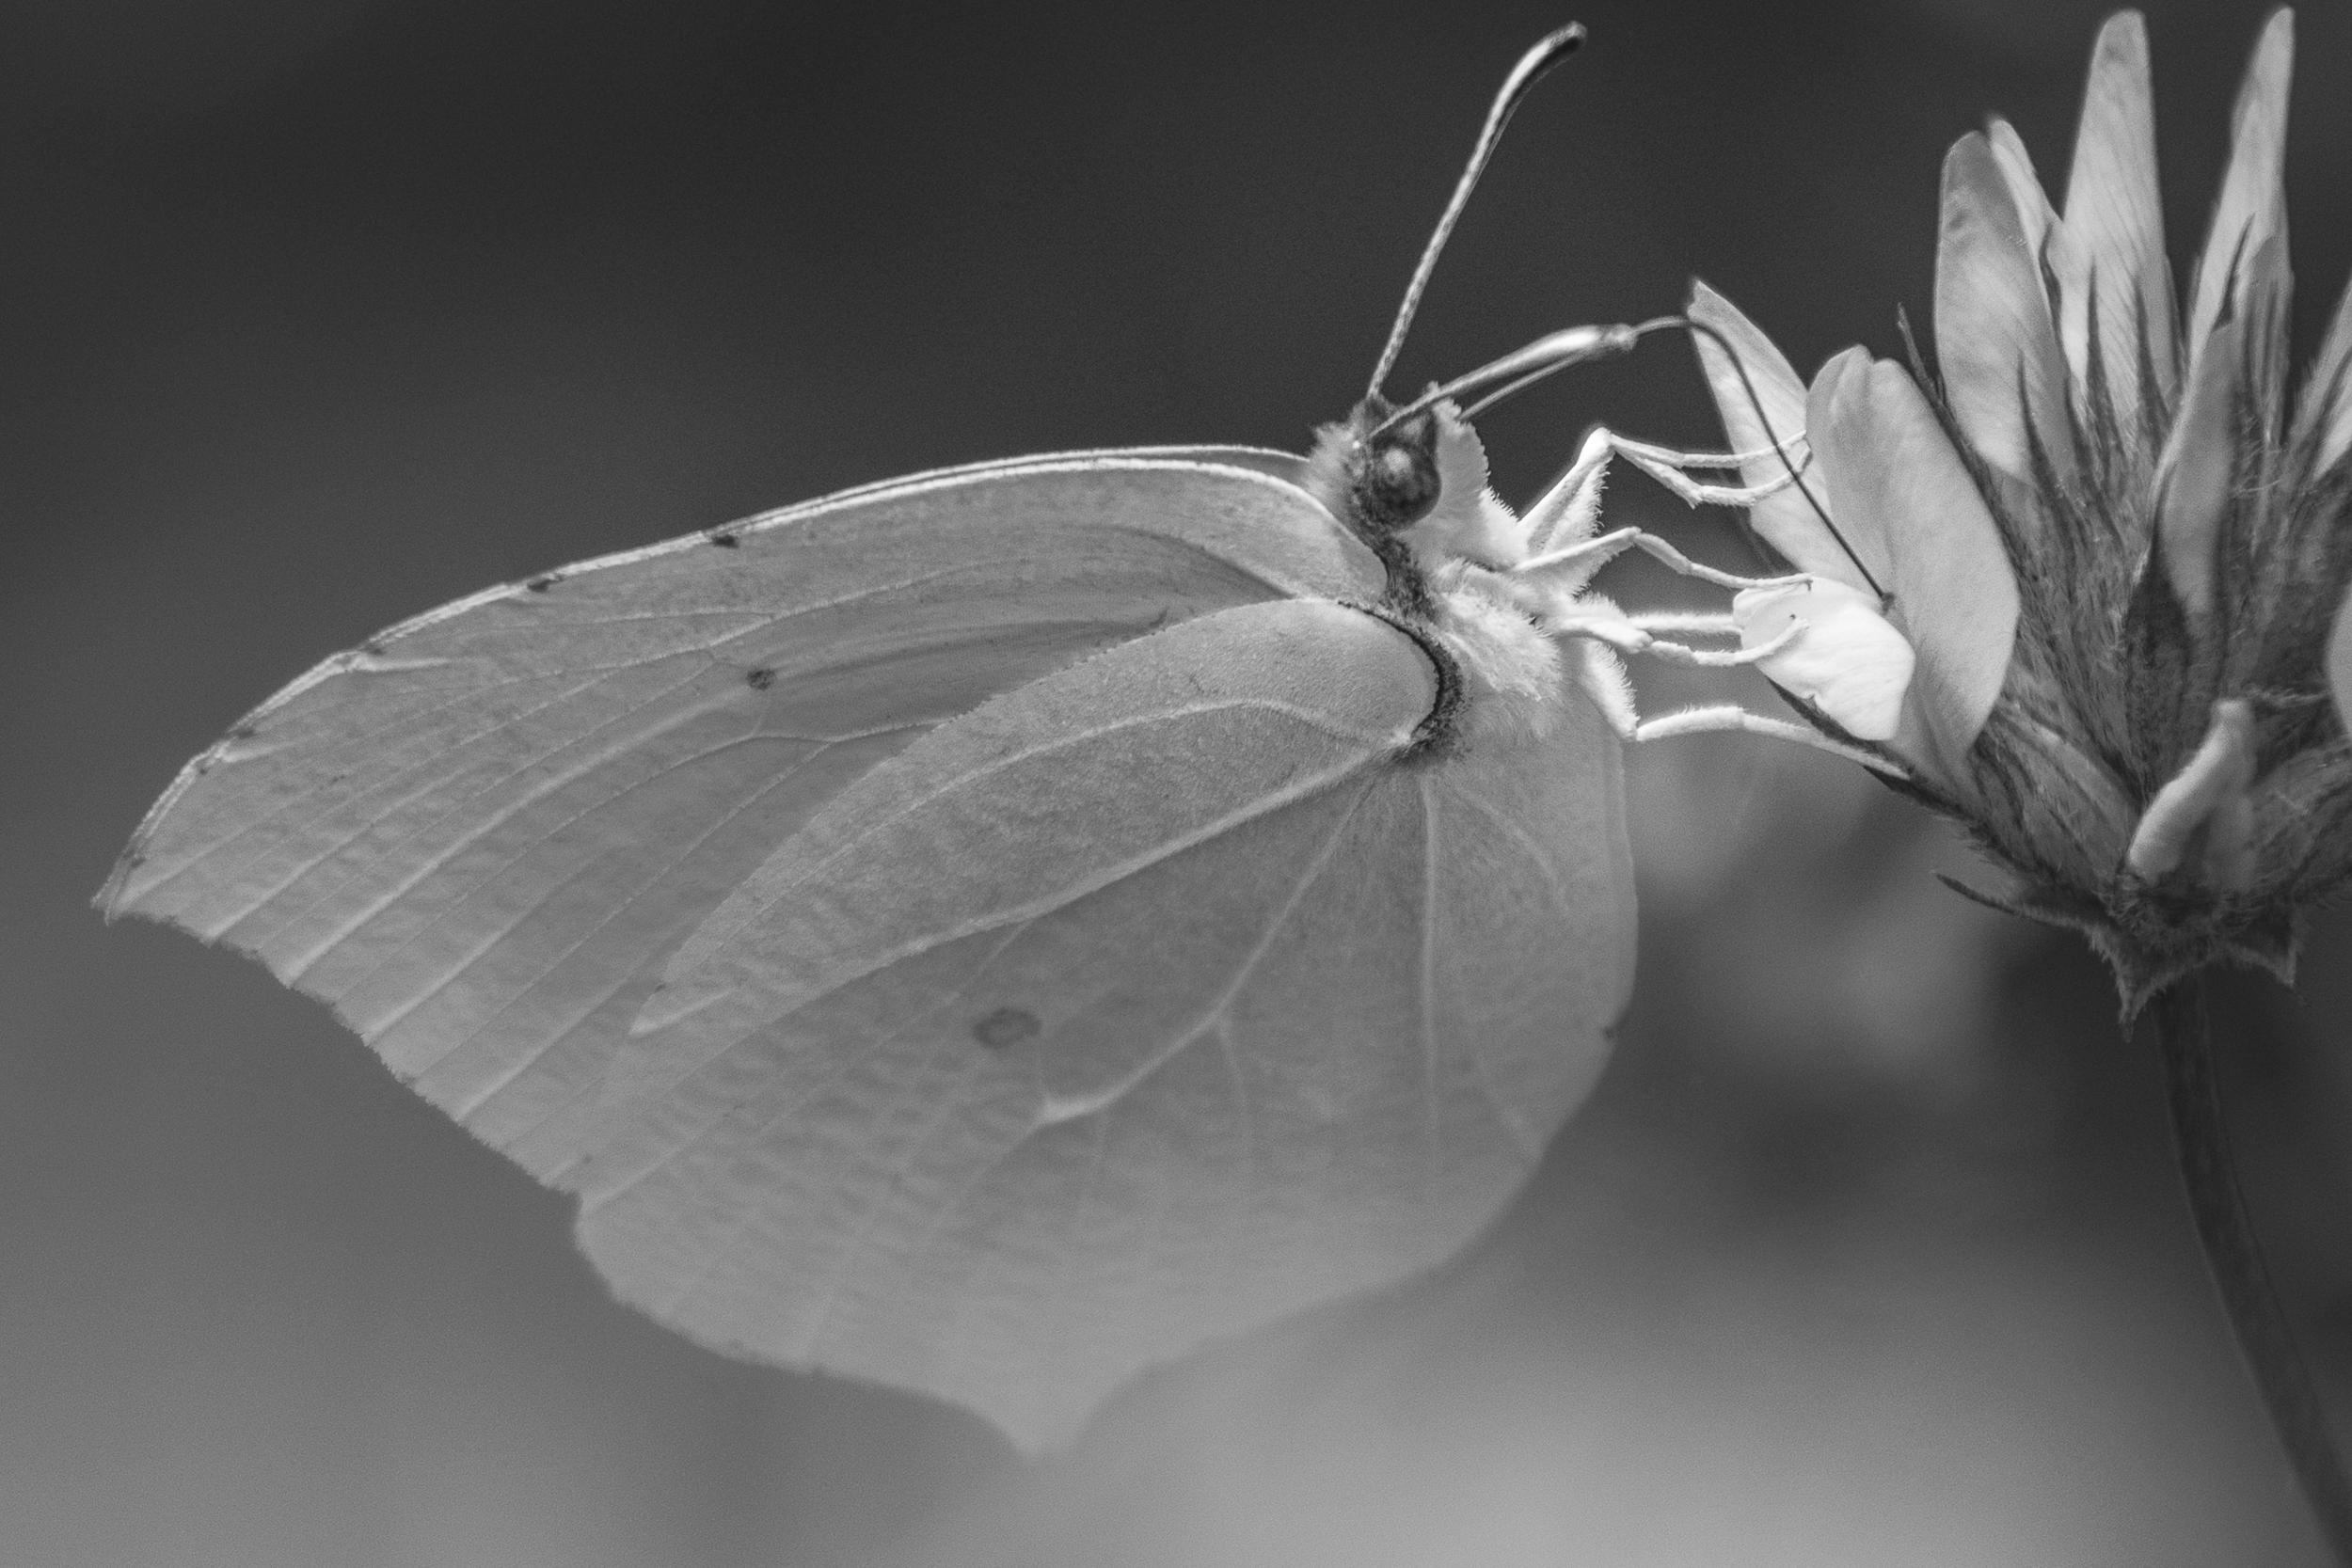
wing, black and white, white, photography, leaf, flower, petal, insect, macro, serene, nikon, butterfly, monochrome, closeup, fauna, invertebrate, close up, symmetry, fleur, papillon, nikkor, d750, quiet, 5502000mmf4056, curuyann, citron, macro photography, monochrome photography, moths and butterflies